Space Variable Objects Monitor

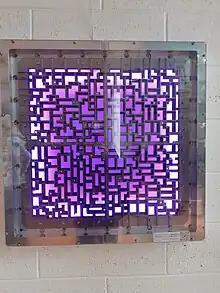
ECLAIRs coded mask

The ground segment includes a set of three ground-based dedicated instruments – two robotic Ground Follow-up Telescopes (GFT) and an optical monitor, Ground Wide Angle Camera (GWAC) – which will complement the space borne instruments. A large fraction of GRB will have redshift determinations, an observing strategy optimized to facilitate follow-up observations by large ground-based spectroscopic telescopes.